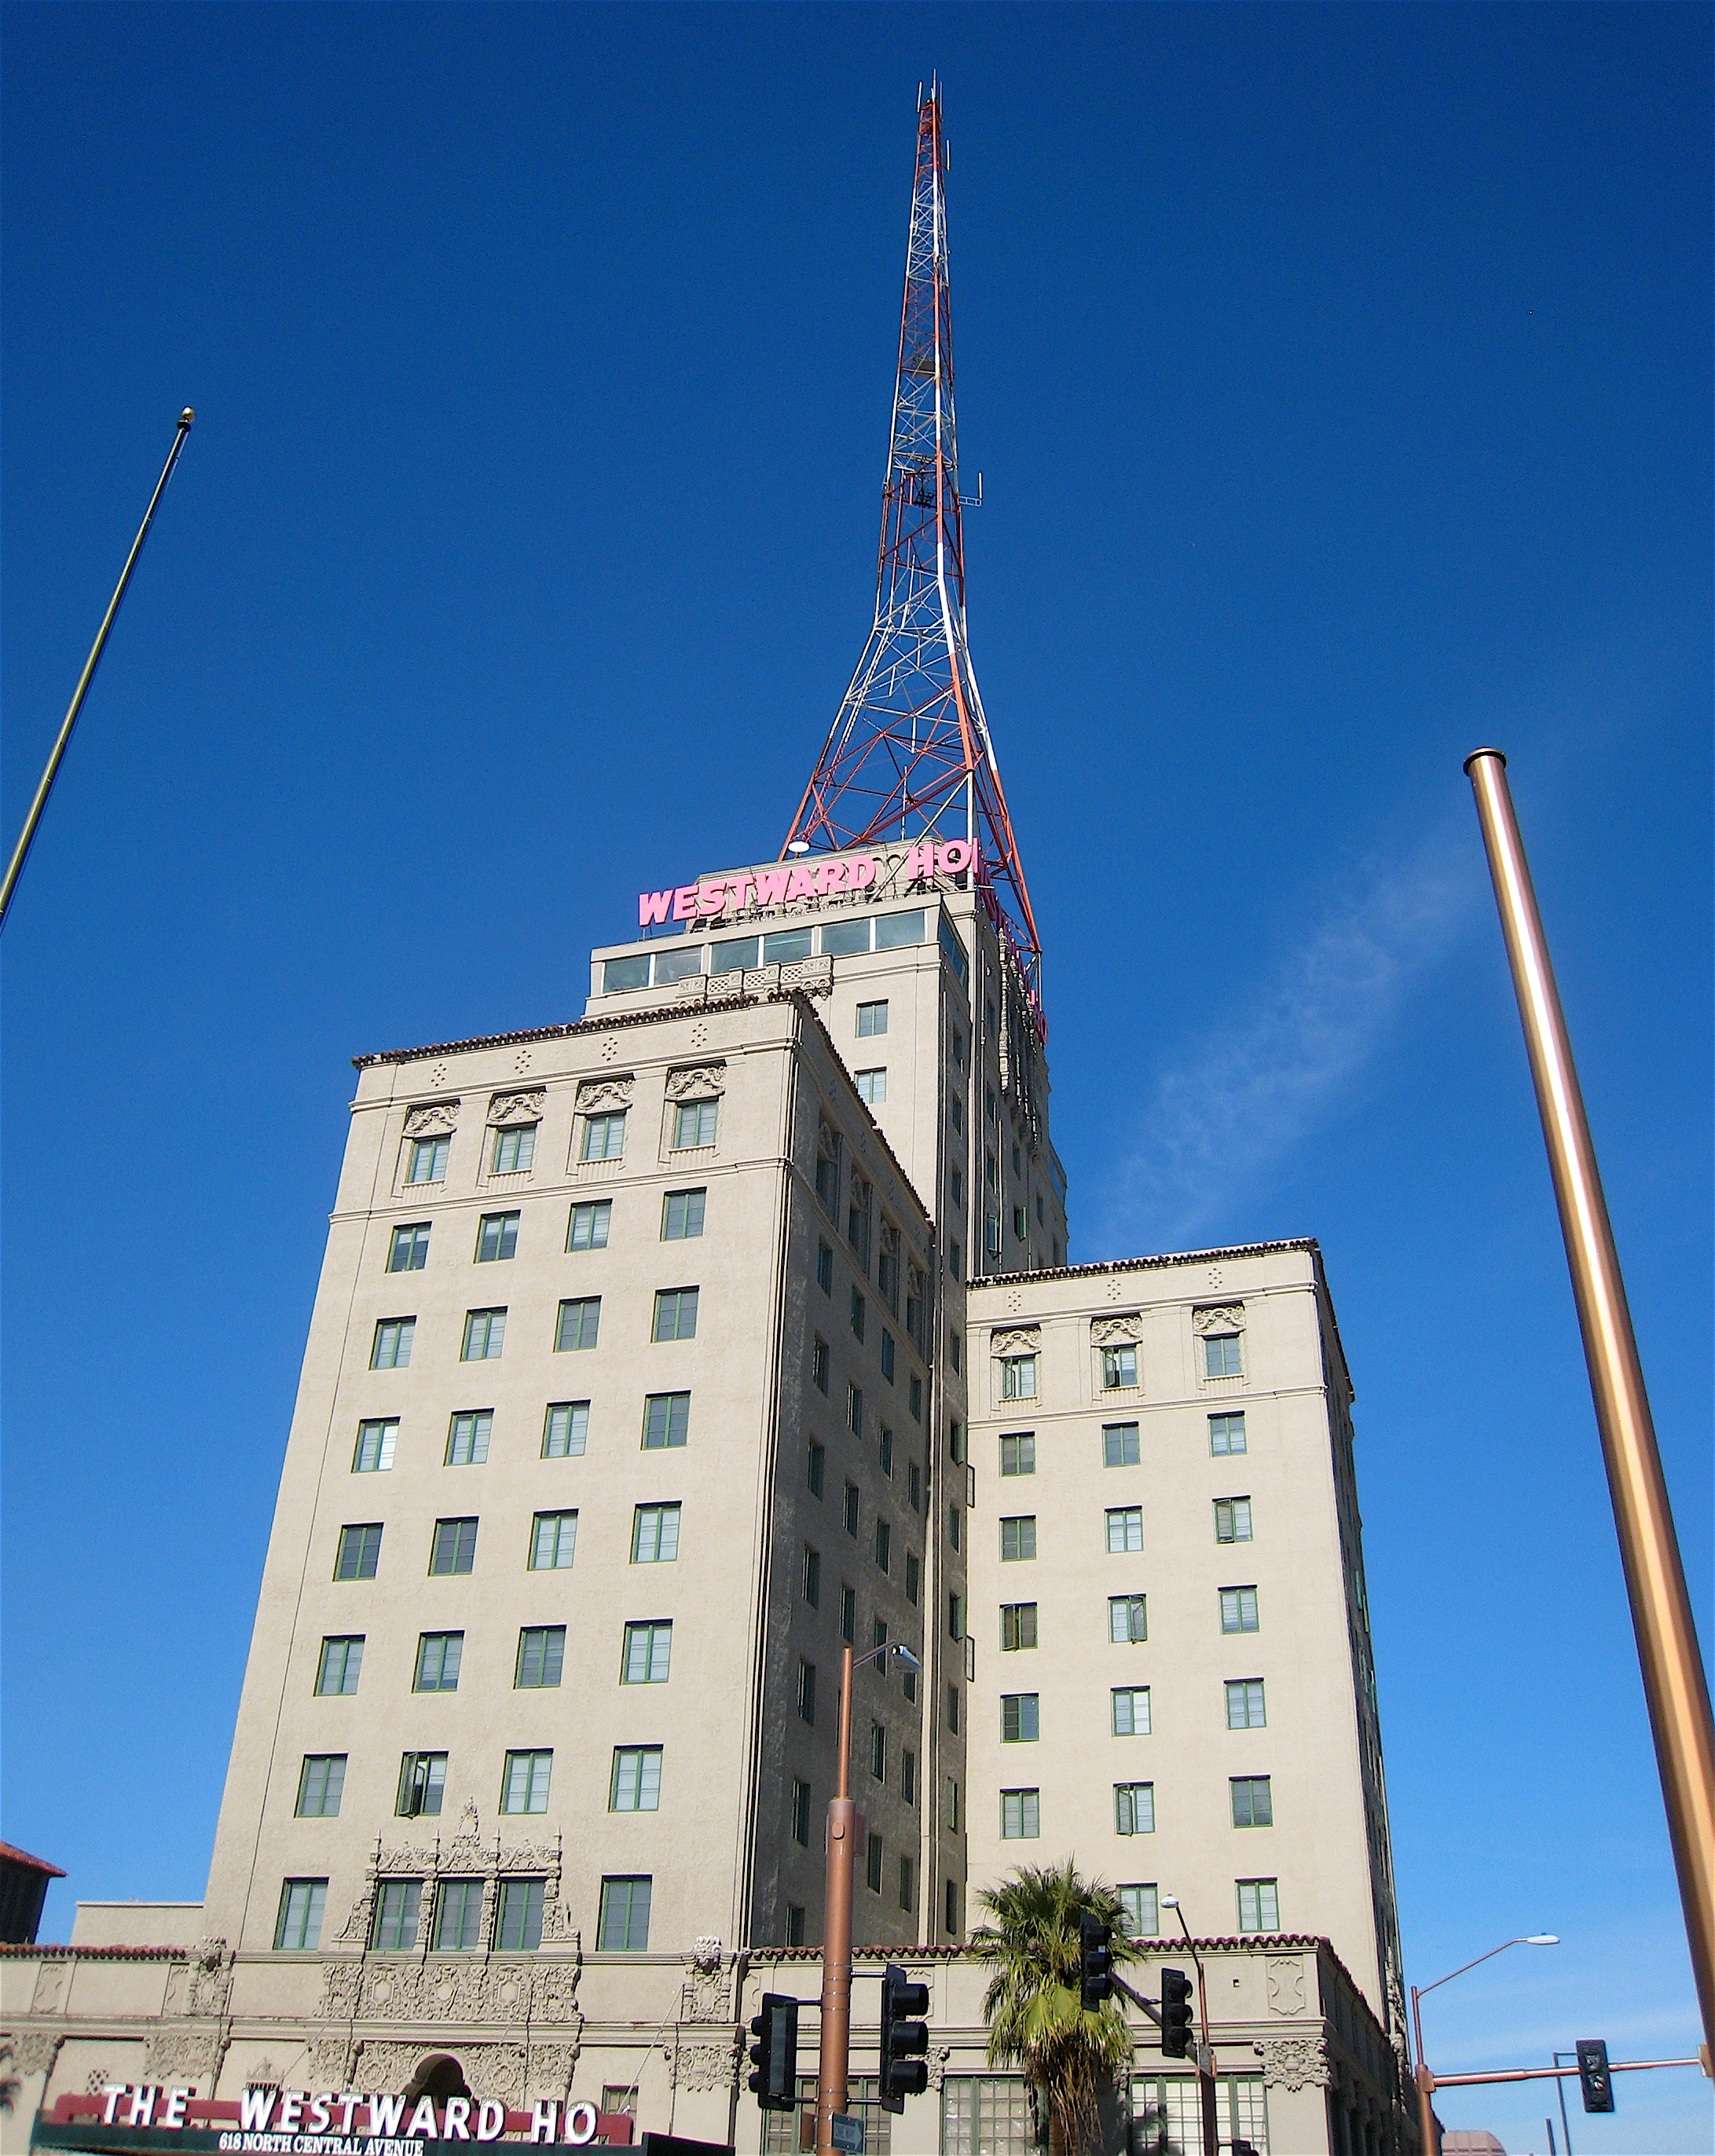
architecture, skyline, building, city, skyscraper, cityscape, downtown, construction, tower, mast, landmark, facade, tower block, spire, phoenix, urban area